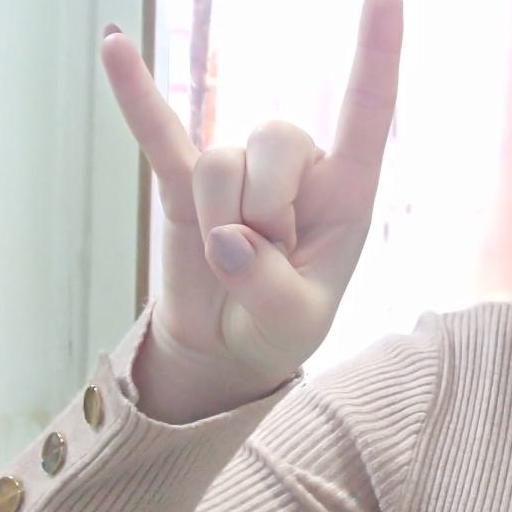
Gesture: rock